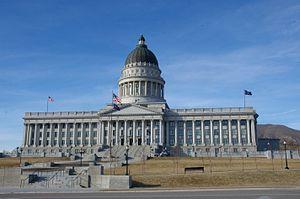
Salt Lake City est une ville des États-Unis, capitale de l’État de l'Utah et siège du comté de Salt Lake.